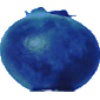
Label: huckleberry